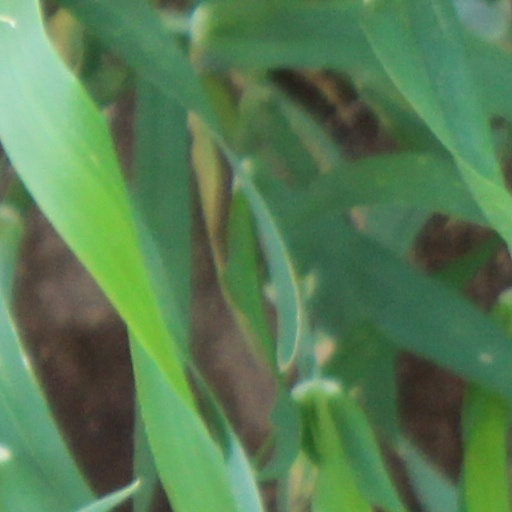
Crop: wheat